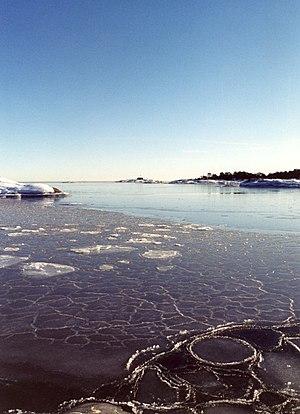
Utö est une petite île de Suède située dans l'archipel de Stockholm, connue pour son environnement naturel. L'île reçoit environ 400 000 visiteurs chaque année, dont la plupart viennent pendant l'été et le marché de Noël. Son nom signifie « île extérieure » en suédois.